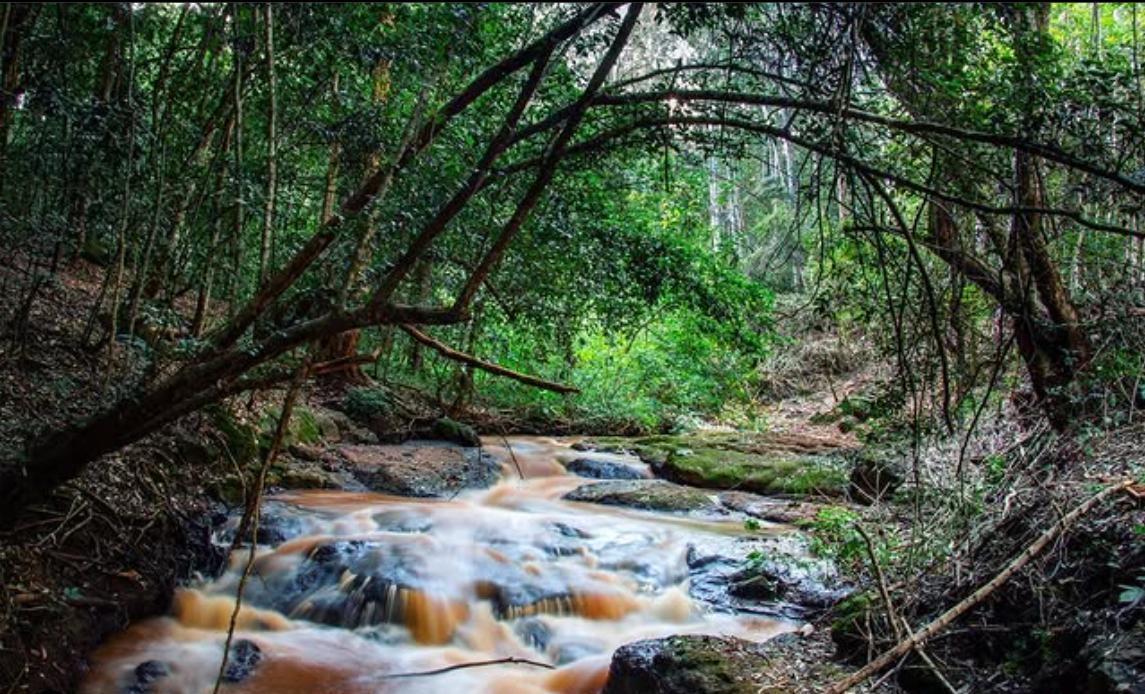
Mto wenye mawe na maji yanayotiririka kwa kasi vichaka mwenye majani ya rangi ya kijani kibichi kwa ajili ya kuni, mbao na dawa za asili.